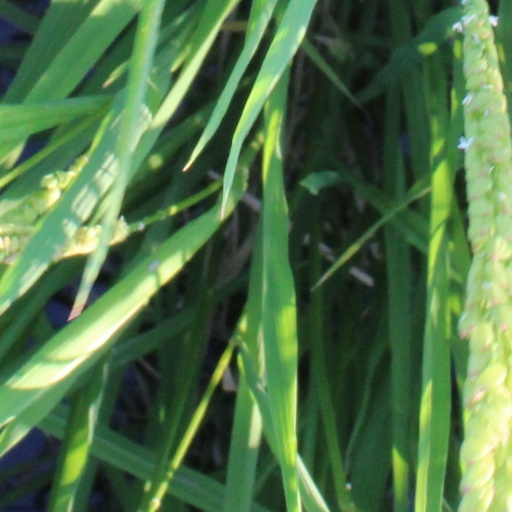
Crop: rice